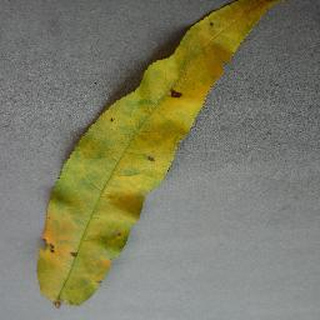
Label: peach_bacterial_spot